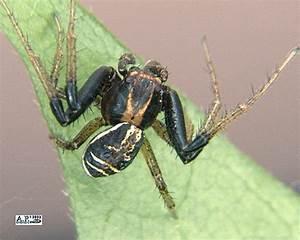
spider